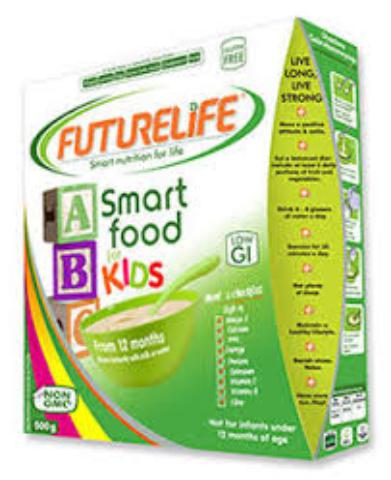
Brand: Futurelife SmartFood
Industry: Food